Felsite

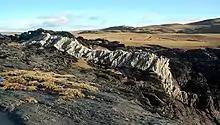
Dike of felsite on Islay in Scotland

Felsite is a very fine-grained volcanic rock that may or may not contain larger crystals. Felsite is a field term for a light-colored rock that typically requires petrographic examination or chemical analysis for more precise definition. Color is generally white through light gray, or red to tan and may include any color except dark gray, green or black (the colors of trap rock). The mass of the rock consists of a fine-grained matrix of felsic materials, particularly quartz, plagioclase and potassium feldspar, and may be termed a quartz felsite or quartz porphyry if the quartz phenocrysts are present. This rock is typically of extrusive origin, formed by compaction of fine volcanic ash, and may be found in association with obsidian and rhyolite. In some cases, it is sufficiently fine-grained for use in making stone tools. Its fine texture and felsic components allow for good knapped pieces, much like working chert, producing conchoidal fracture.